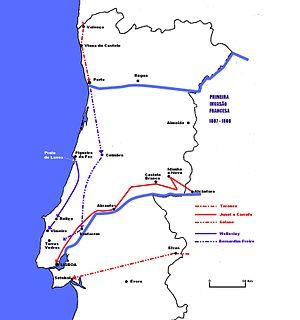
La première invasion napoléonienne du Portugal s'inscrit dans la volonté de Napoléon Bonaparte d'imposer un Blocus continental à l'Angleterre. Menée par le général Junot, elle débute le 20 novembre 1807 et se termine en novembre 1808 après la victoire anglo-portugaise et la signature de la Convention de Sintra. Cette invasion du Portugal est en réalité le premier pas de Napoléon dans sa tentative de dominer toute la Péninsule Ibérique, tentative qui donne lieu à la Guerre péninsulaire au Portugal et à la Guerre d'indépendance espagnole en Espagne.